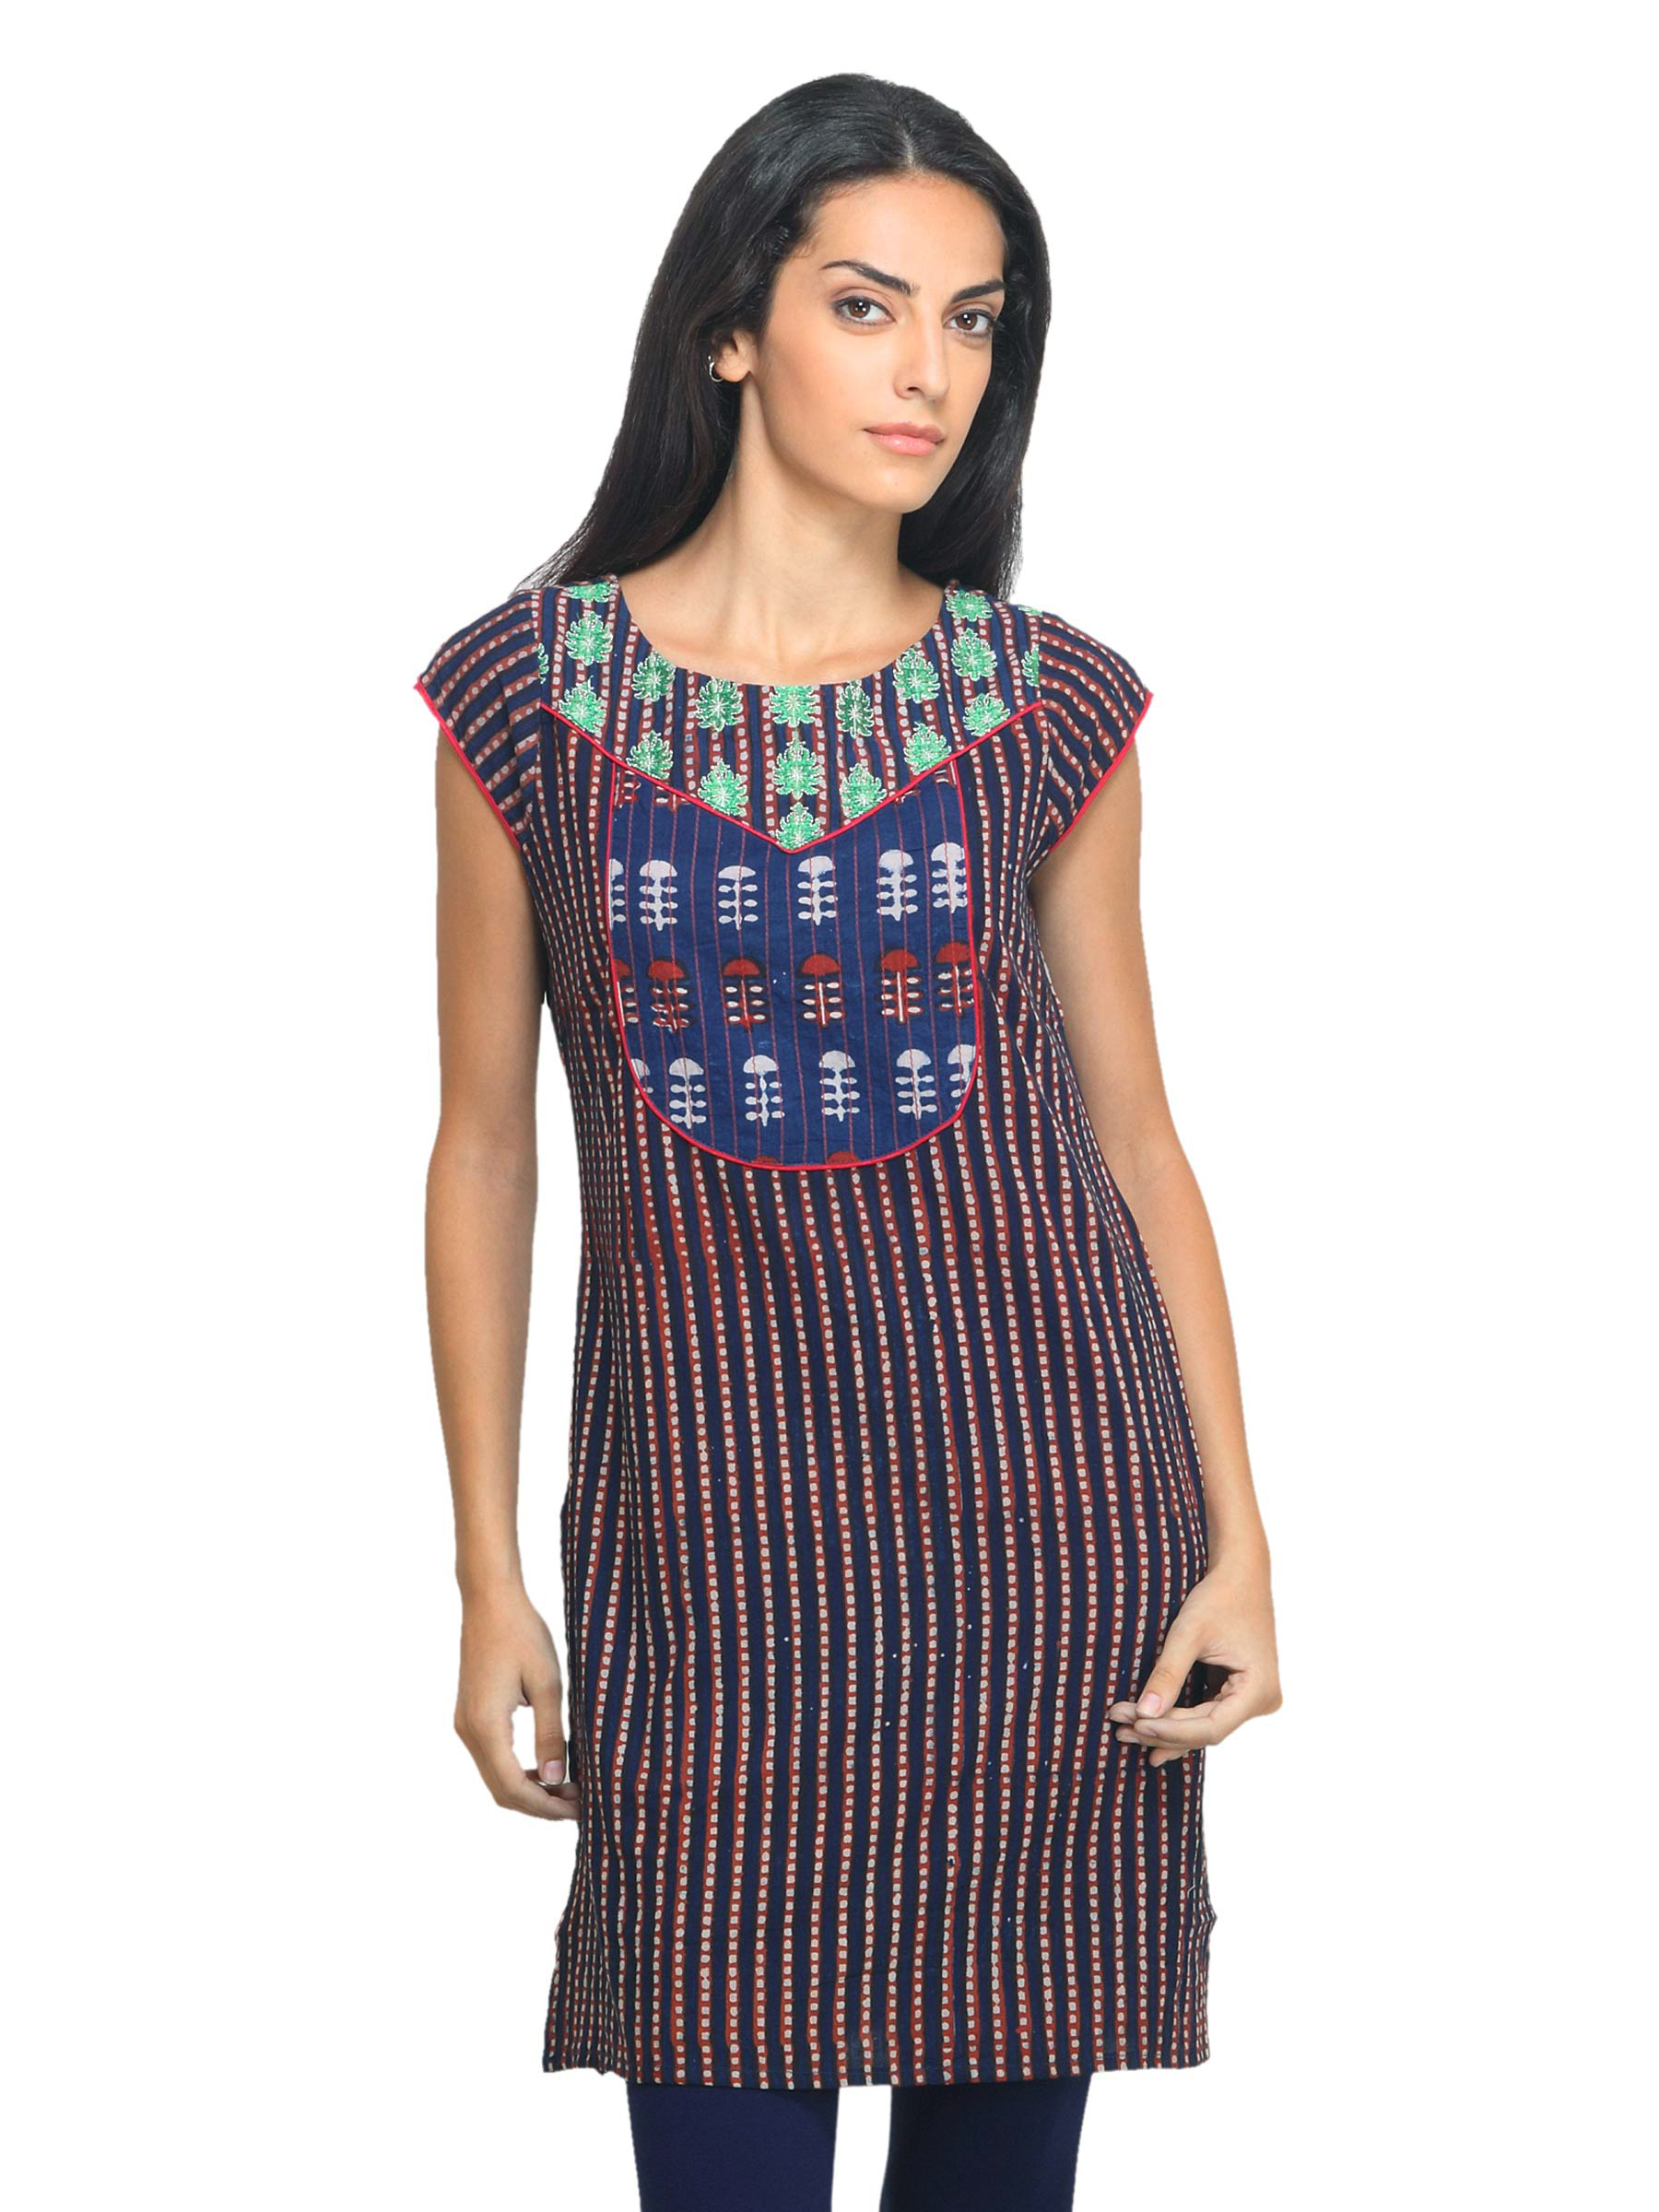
Mother Earth Women Printed Blue Kurta
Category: Apparel / Topwear / Kurtas
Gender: Women
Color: Blue
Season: Summer 2012
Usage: Ethnic